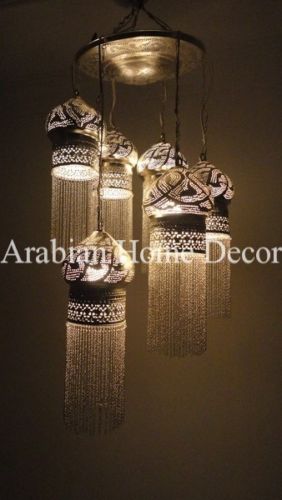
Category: lamp